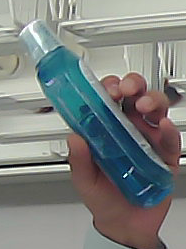
Product: sensodyne_mouthwash